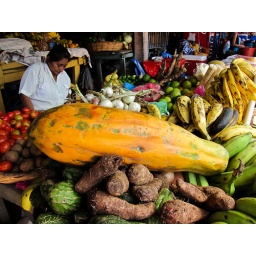
A market at a bus terminal in Leon while waiting for the bus to Las Penitas.